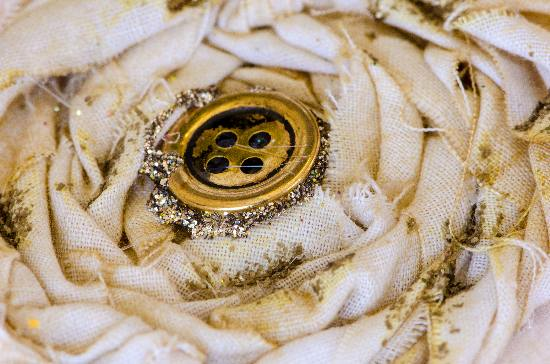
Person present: No